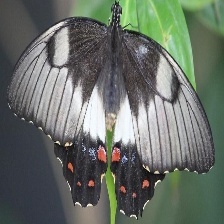
Species: ORCHARD SWALLOW